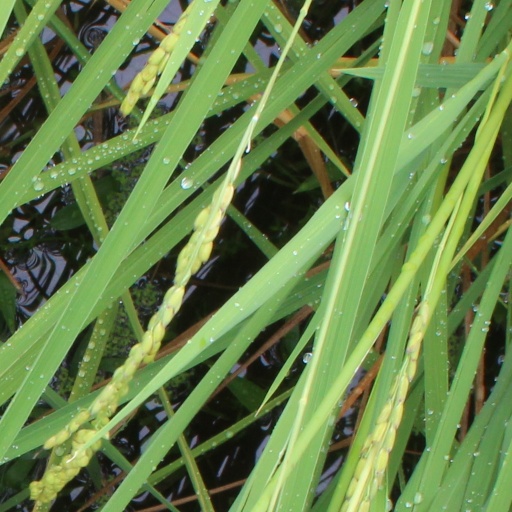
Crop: rice